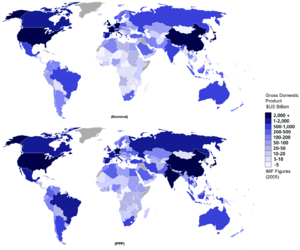
Le produit intérieur brut est l'indicateur économique qui permet de quantifier la valeur totale de la « production de richesse » annuelle effectuée par les agents économiques résidant à l'intérieur d'un territoire.